Palagruža

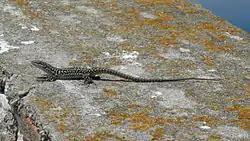
Lizard on Palagruža

The distinctive local fauna, including the black lizard now classed as "Podarcis melisellenis ssp. fiumana" and the related "Podarcis sicula ssp. pelagosana" ("primorska gušterica" in Croatian), was mentioned first by Babić and Rössler (1912). There are not many types of creatures on this island but the ones that do live there are bright and colourful.